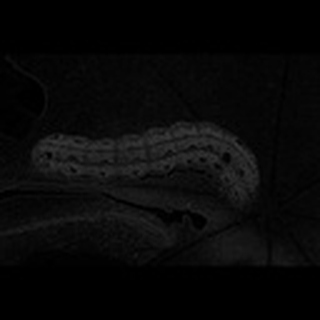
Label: cotton_army_worm